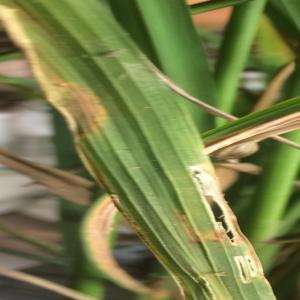
Disease: Bacterialblight